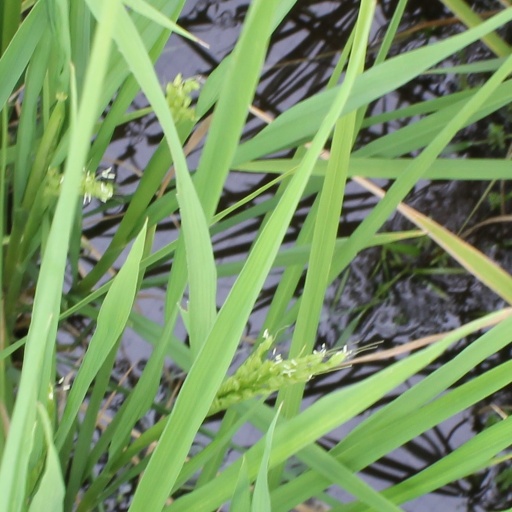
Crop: rice